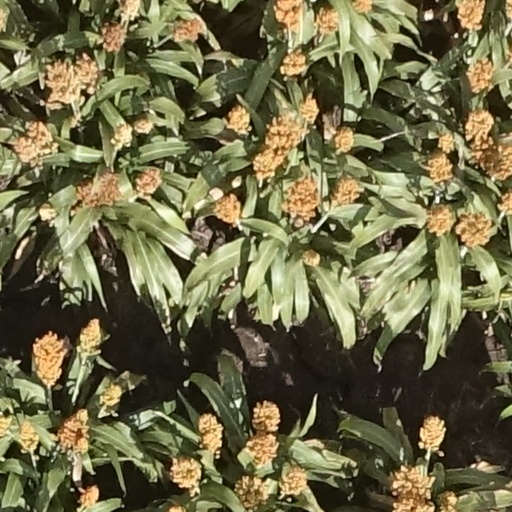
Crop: sorghum